Shaun Miller

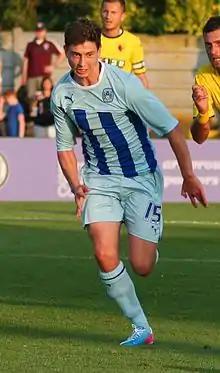
Miller playing for Coventry City in 2014

Shaun Robert Miller (born 25 September 1987) is an English professional footballer who plays as a striker for Kidsgrove Athletic.